Avro Vulcan XH558

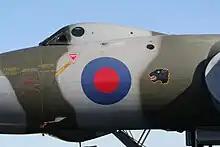
On the ground at RAF Leuchars, 2009

Fundraising by the Vulcan to the Sky Trust commenced in 1999. In terms of public campaigning, the Trust was also assisted by a supporters club, Vulcan to the Sky Club (formerly Vulcan 558 Club).